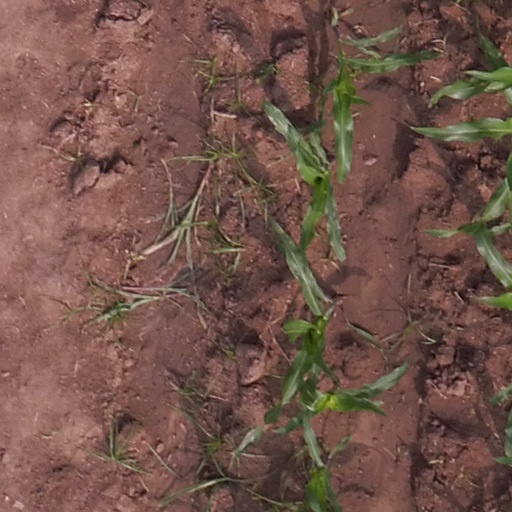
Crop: maize; corn